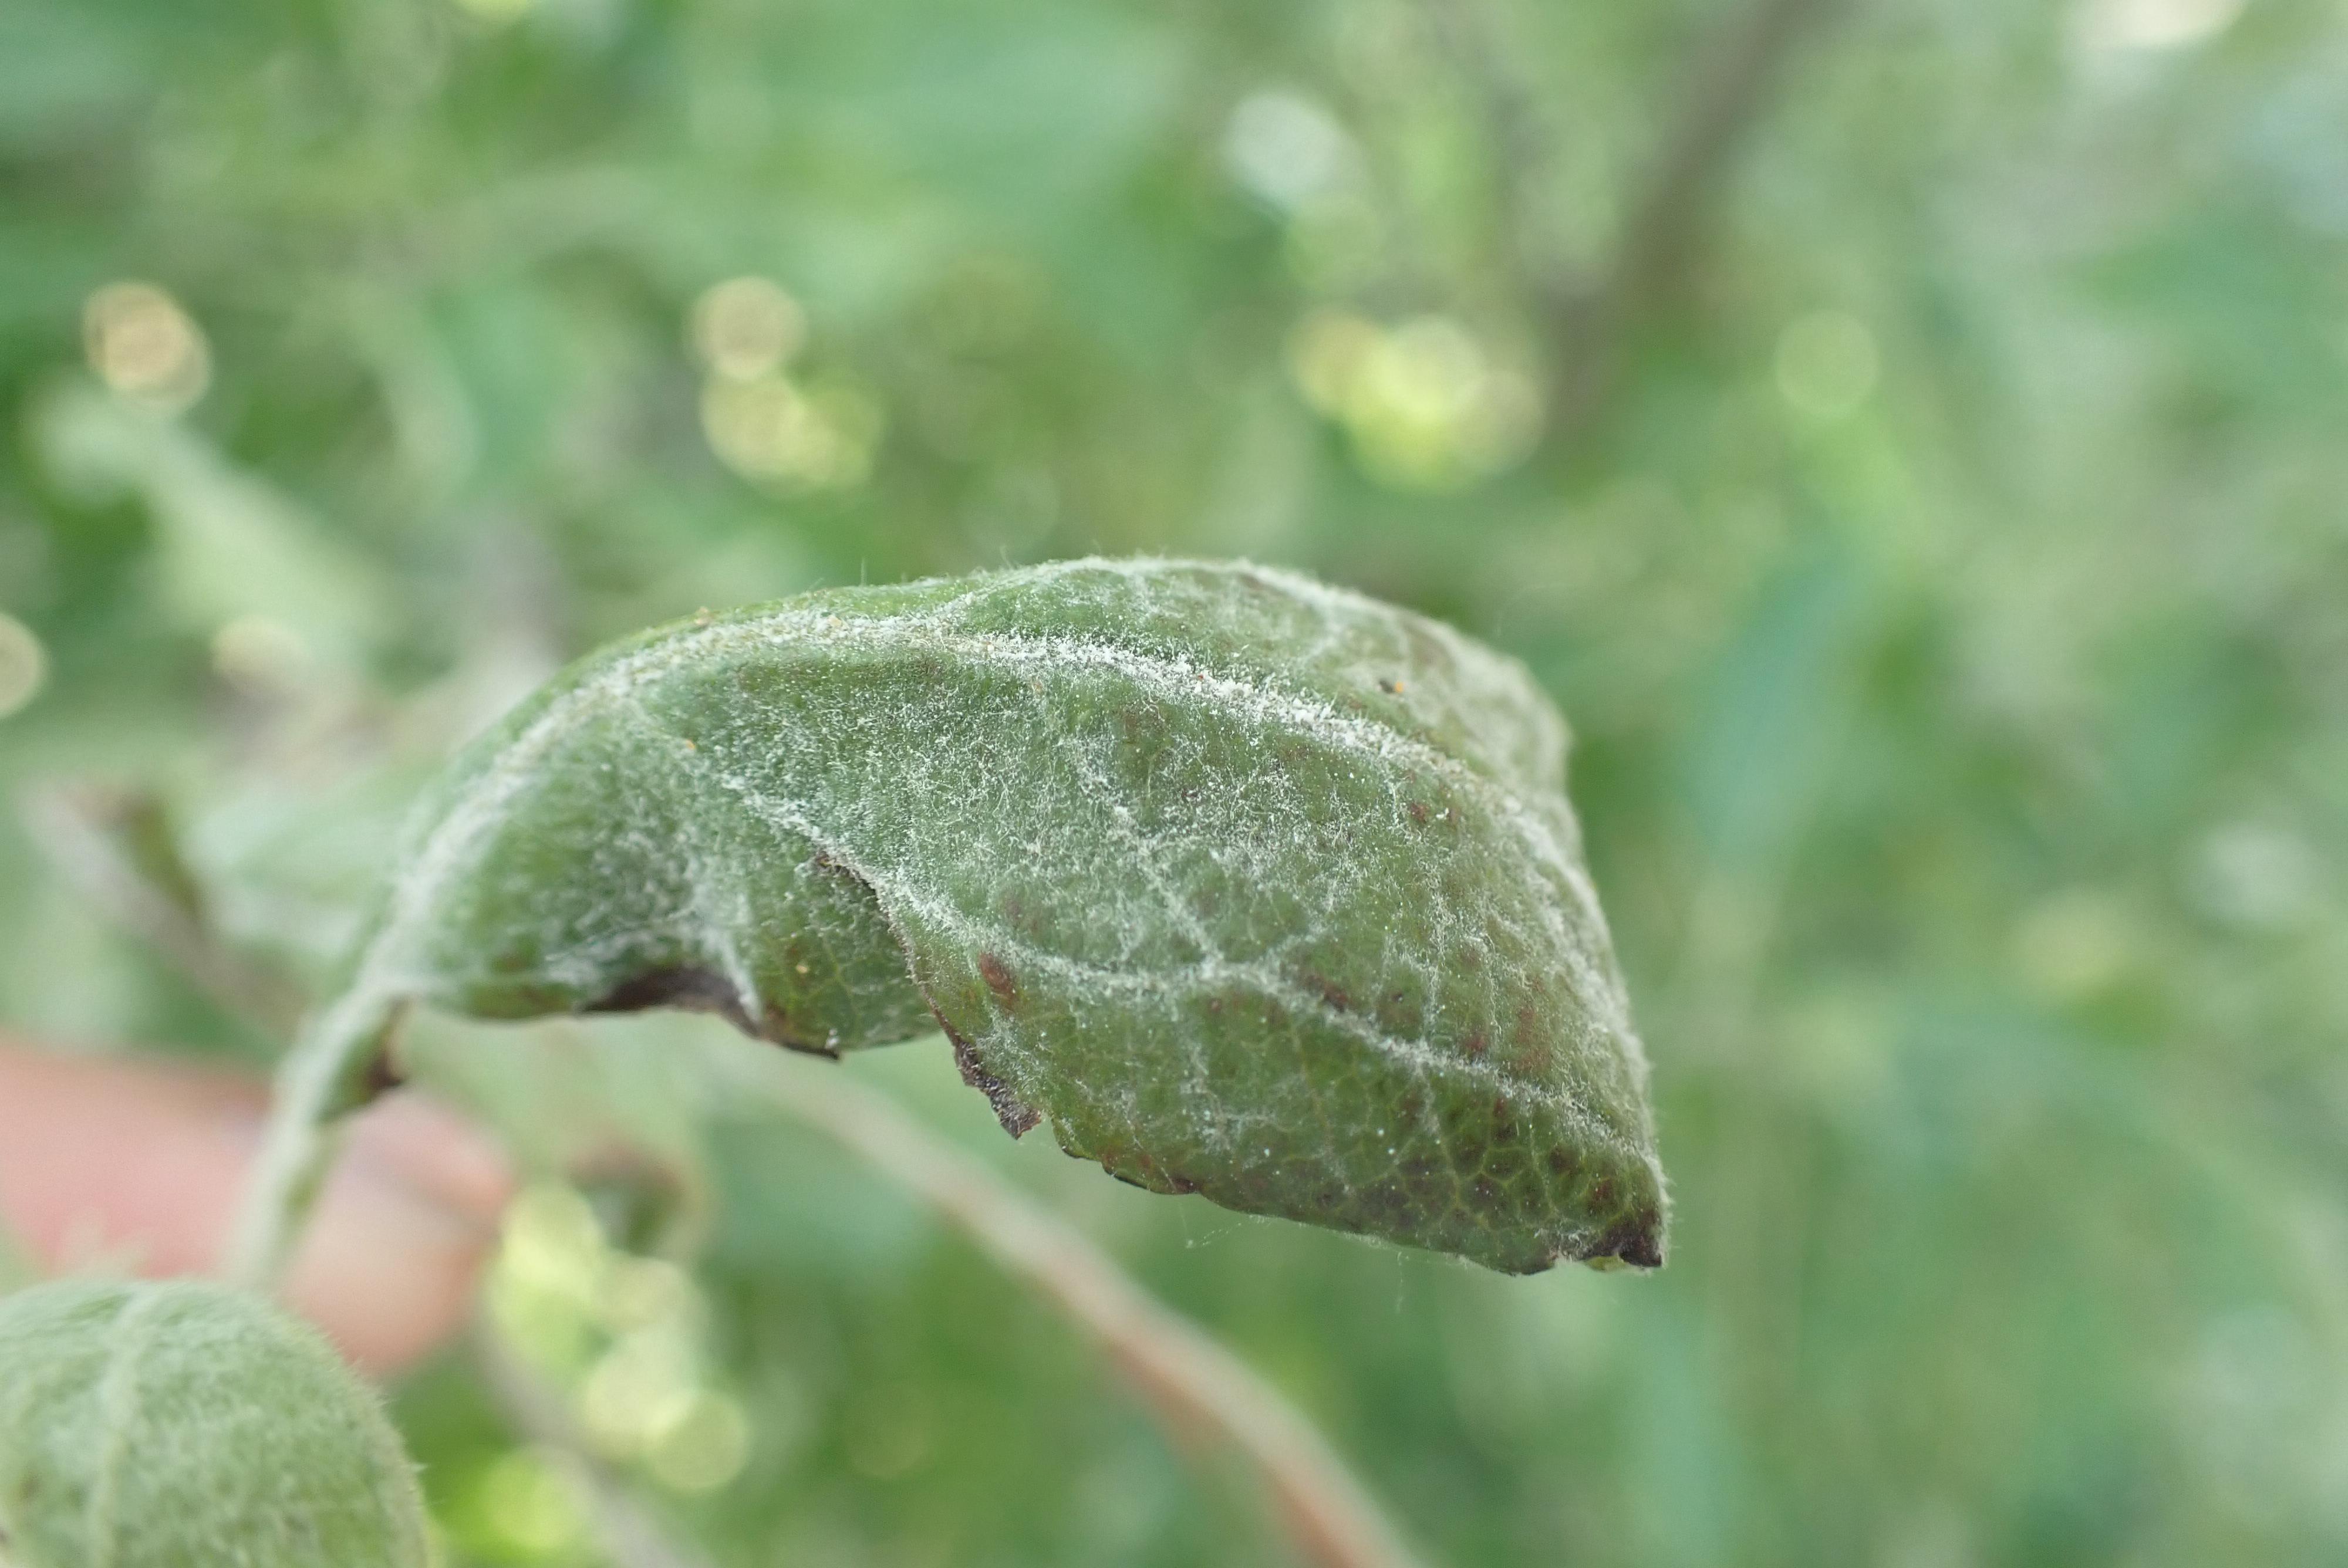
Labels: powdery_mildew